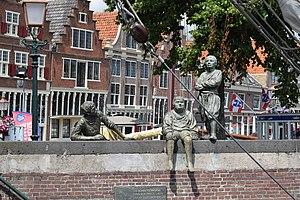
Vue de Hoorn en Frise (Pays-Bas).